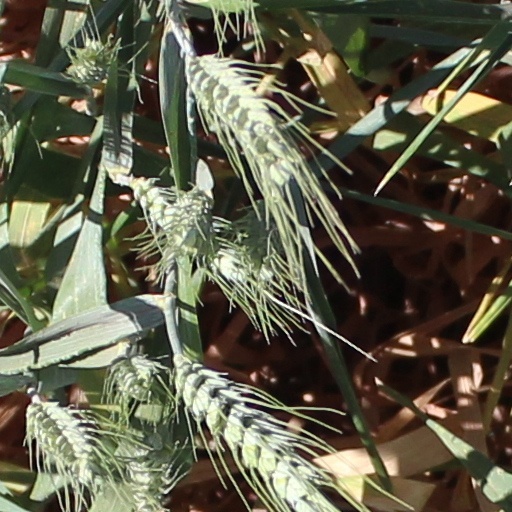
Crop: wheat